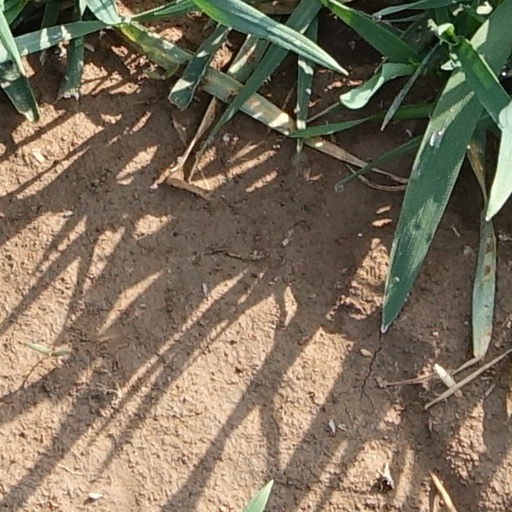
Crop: wheat